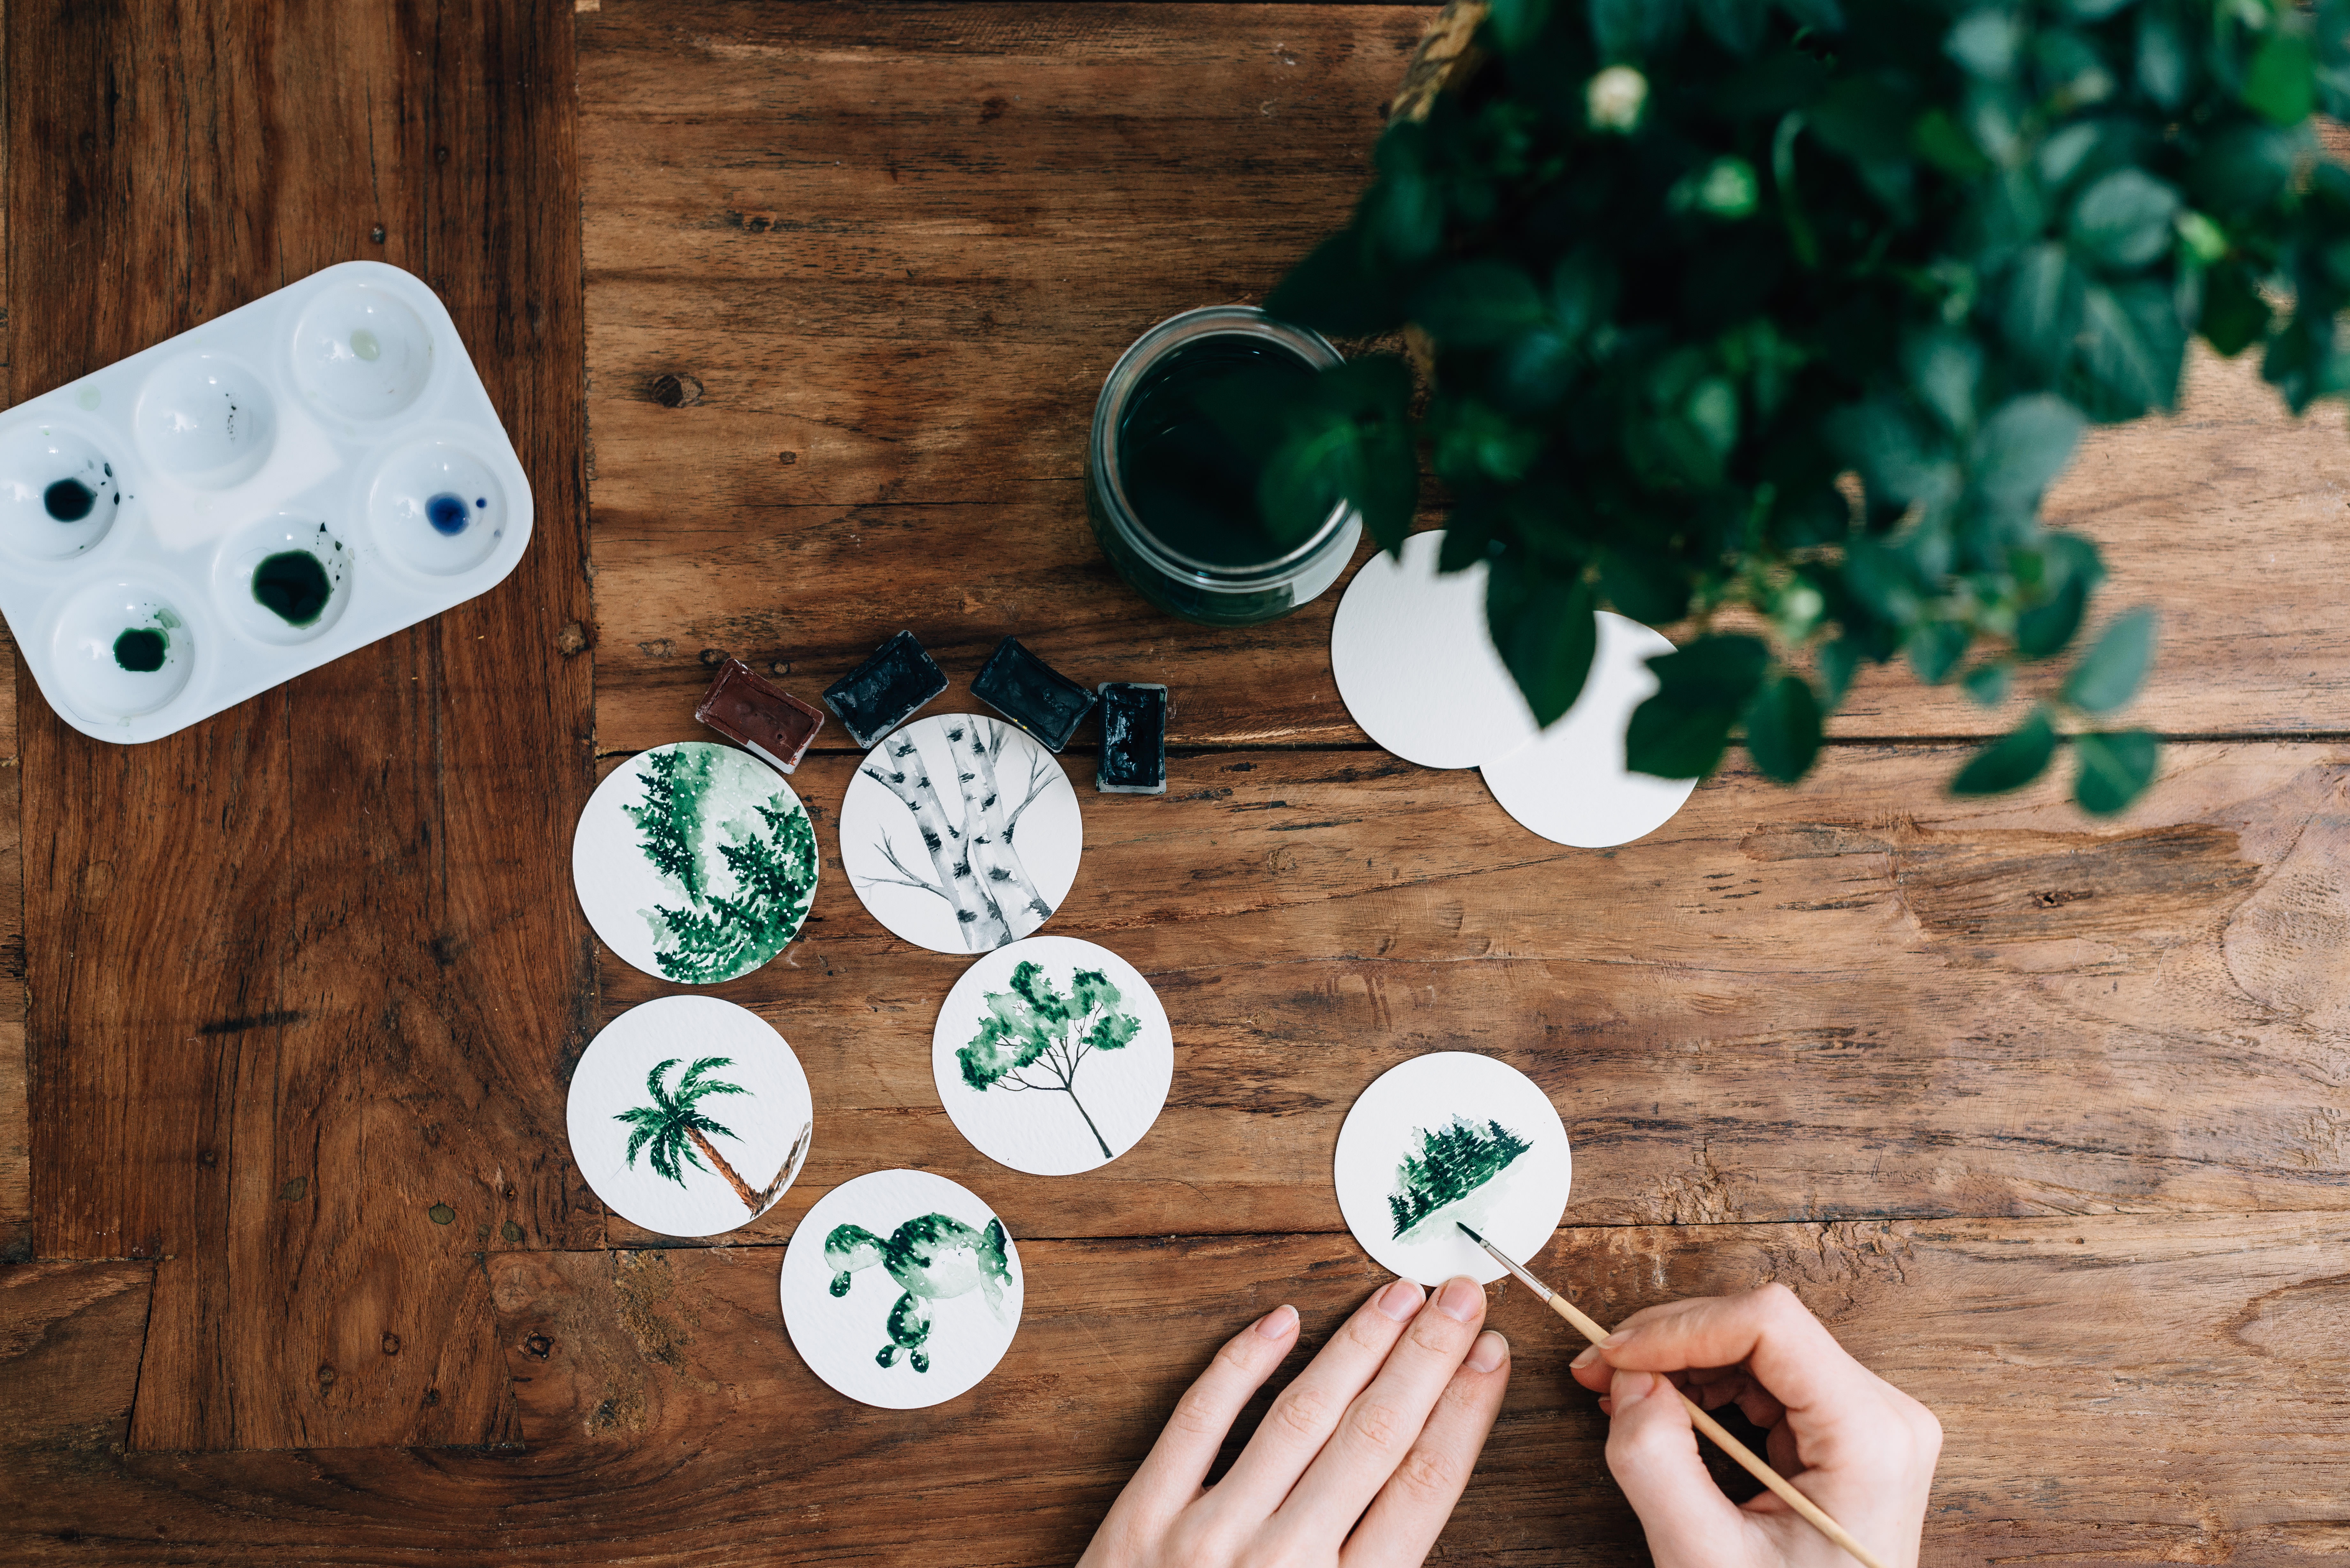
hand, number, green, games